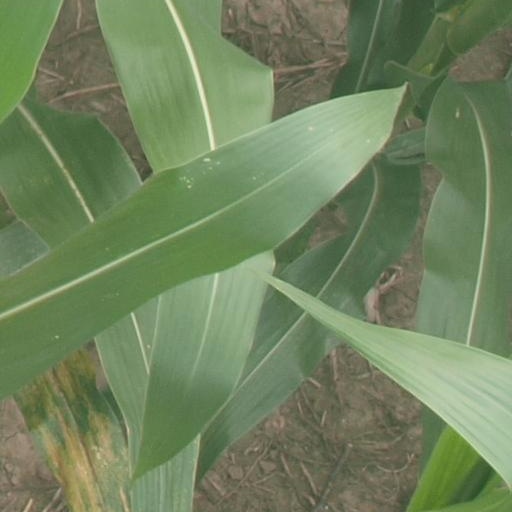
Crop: maize; corn